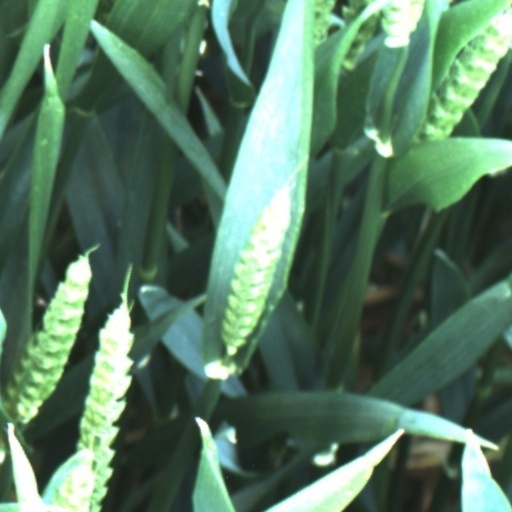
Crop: wheat